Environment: lab
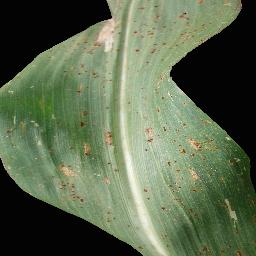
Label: common_rust